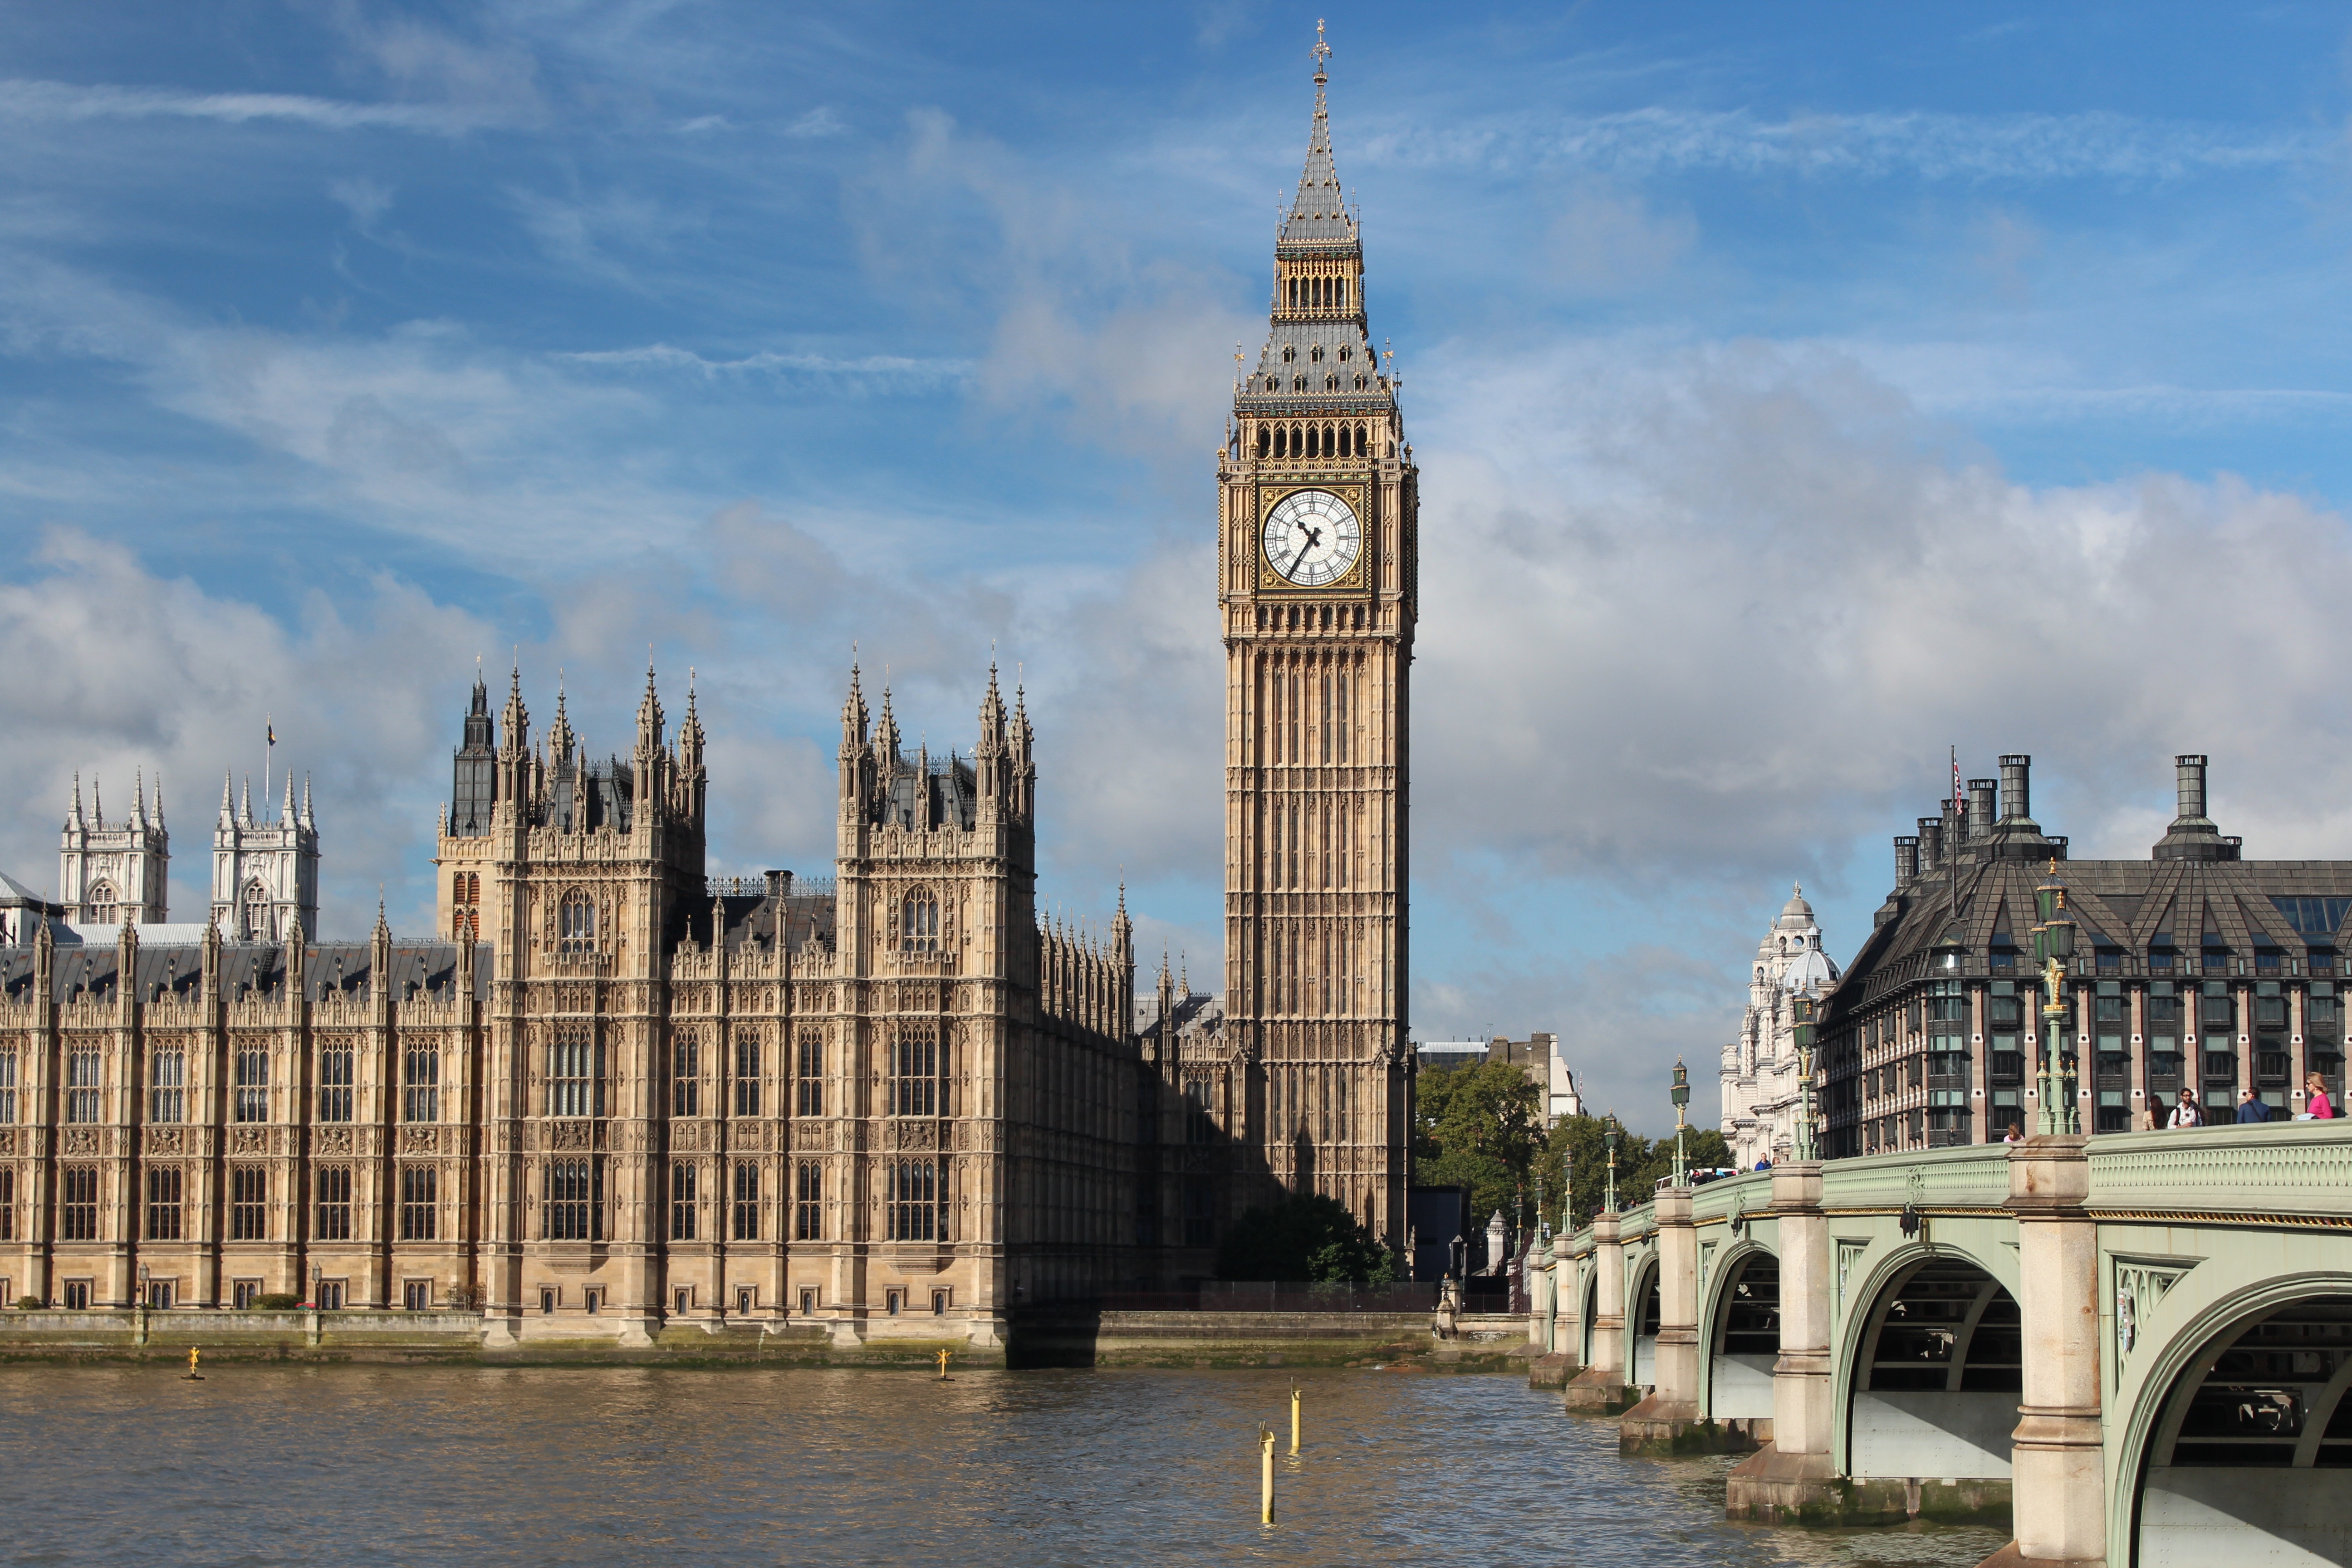
architecture, bridge, palace, city, river, cityscape, tower, plaza, landmark, cathedral, tourism, waterway, place of worship, big ben, clock tower, england, london, parliament, spire, westminster, united kingdom, river thames, tours